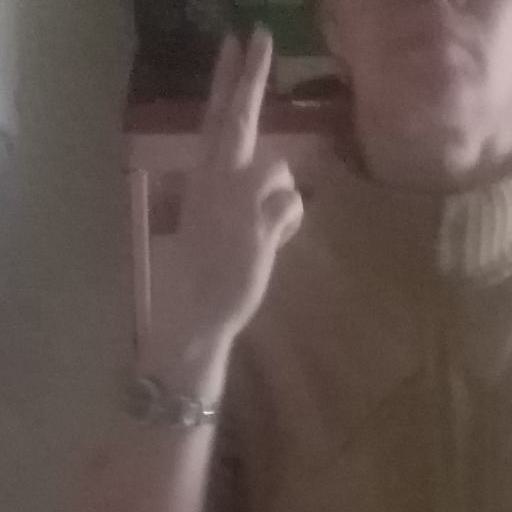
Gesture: two_up_inverted